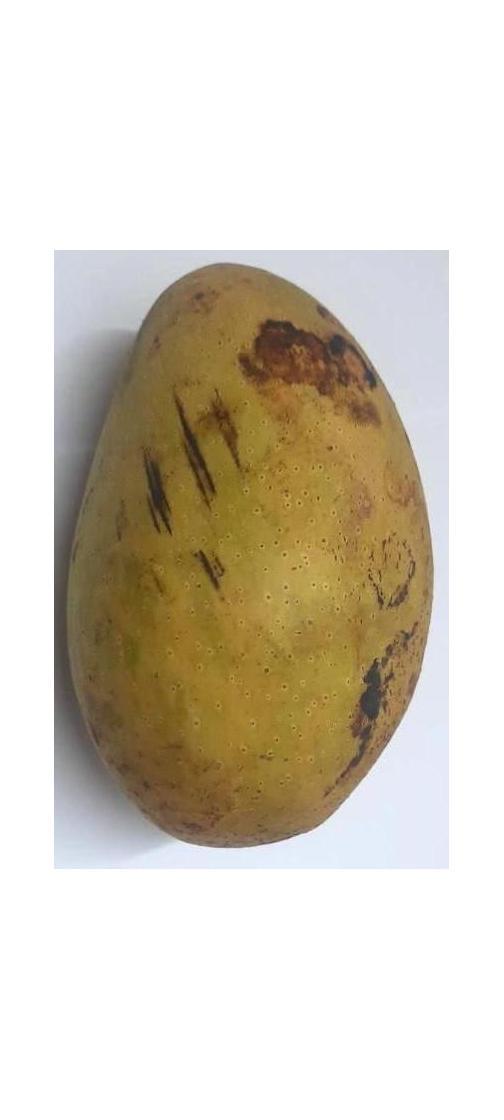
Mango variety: Ashshina Classic